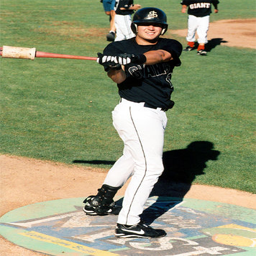
A baseball player holding a baseball bat on a baseball field.
A baseball players is looking toward the camera.
A baseball player swinging a bat and looking at the camera.
A baseball player practices his swing in the practice area.
The baseball player practices taking a swing with his bat.